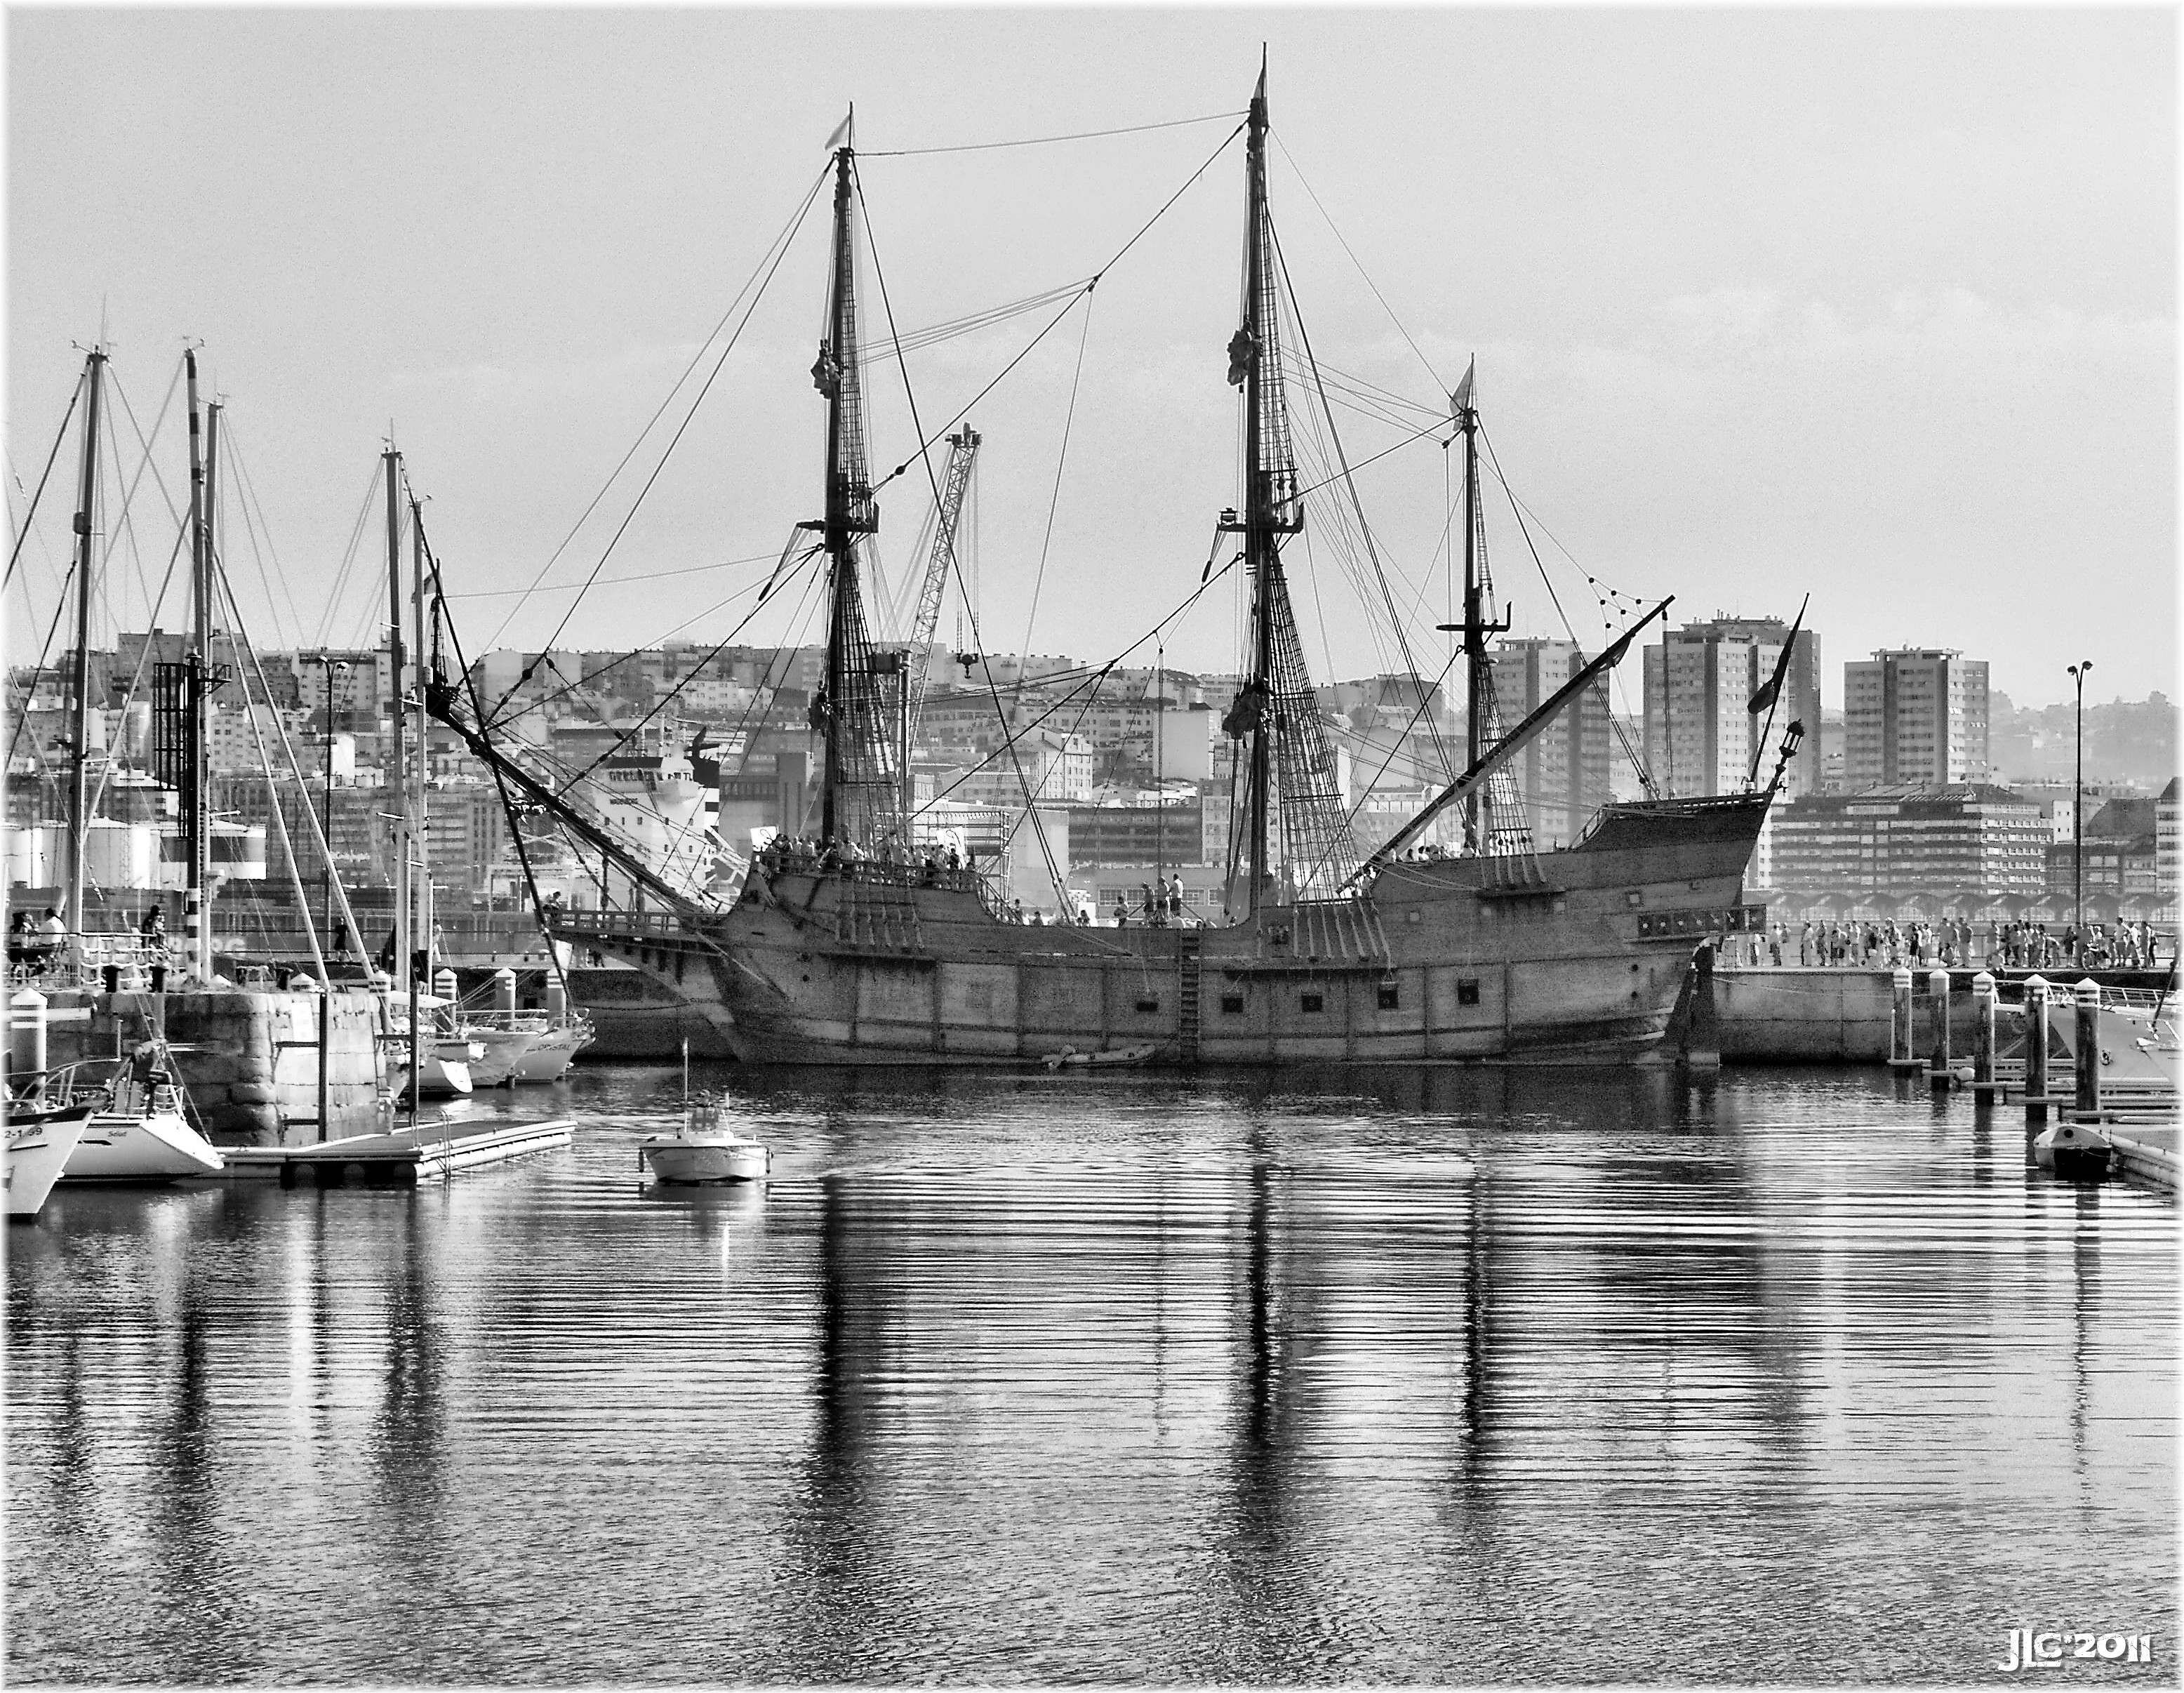
dock, black and white, boat, ship, vehicle, mast, monochrome, watercraft, steamboat, schooner, battleship, sailing ship, tall ship, galleon, ocean liner, monochrome photography, caravel